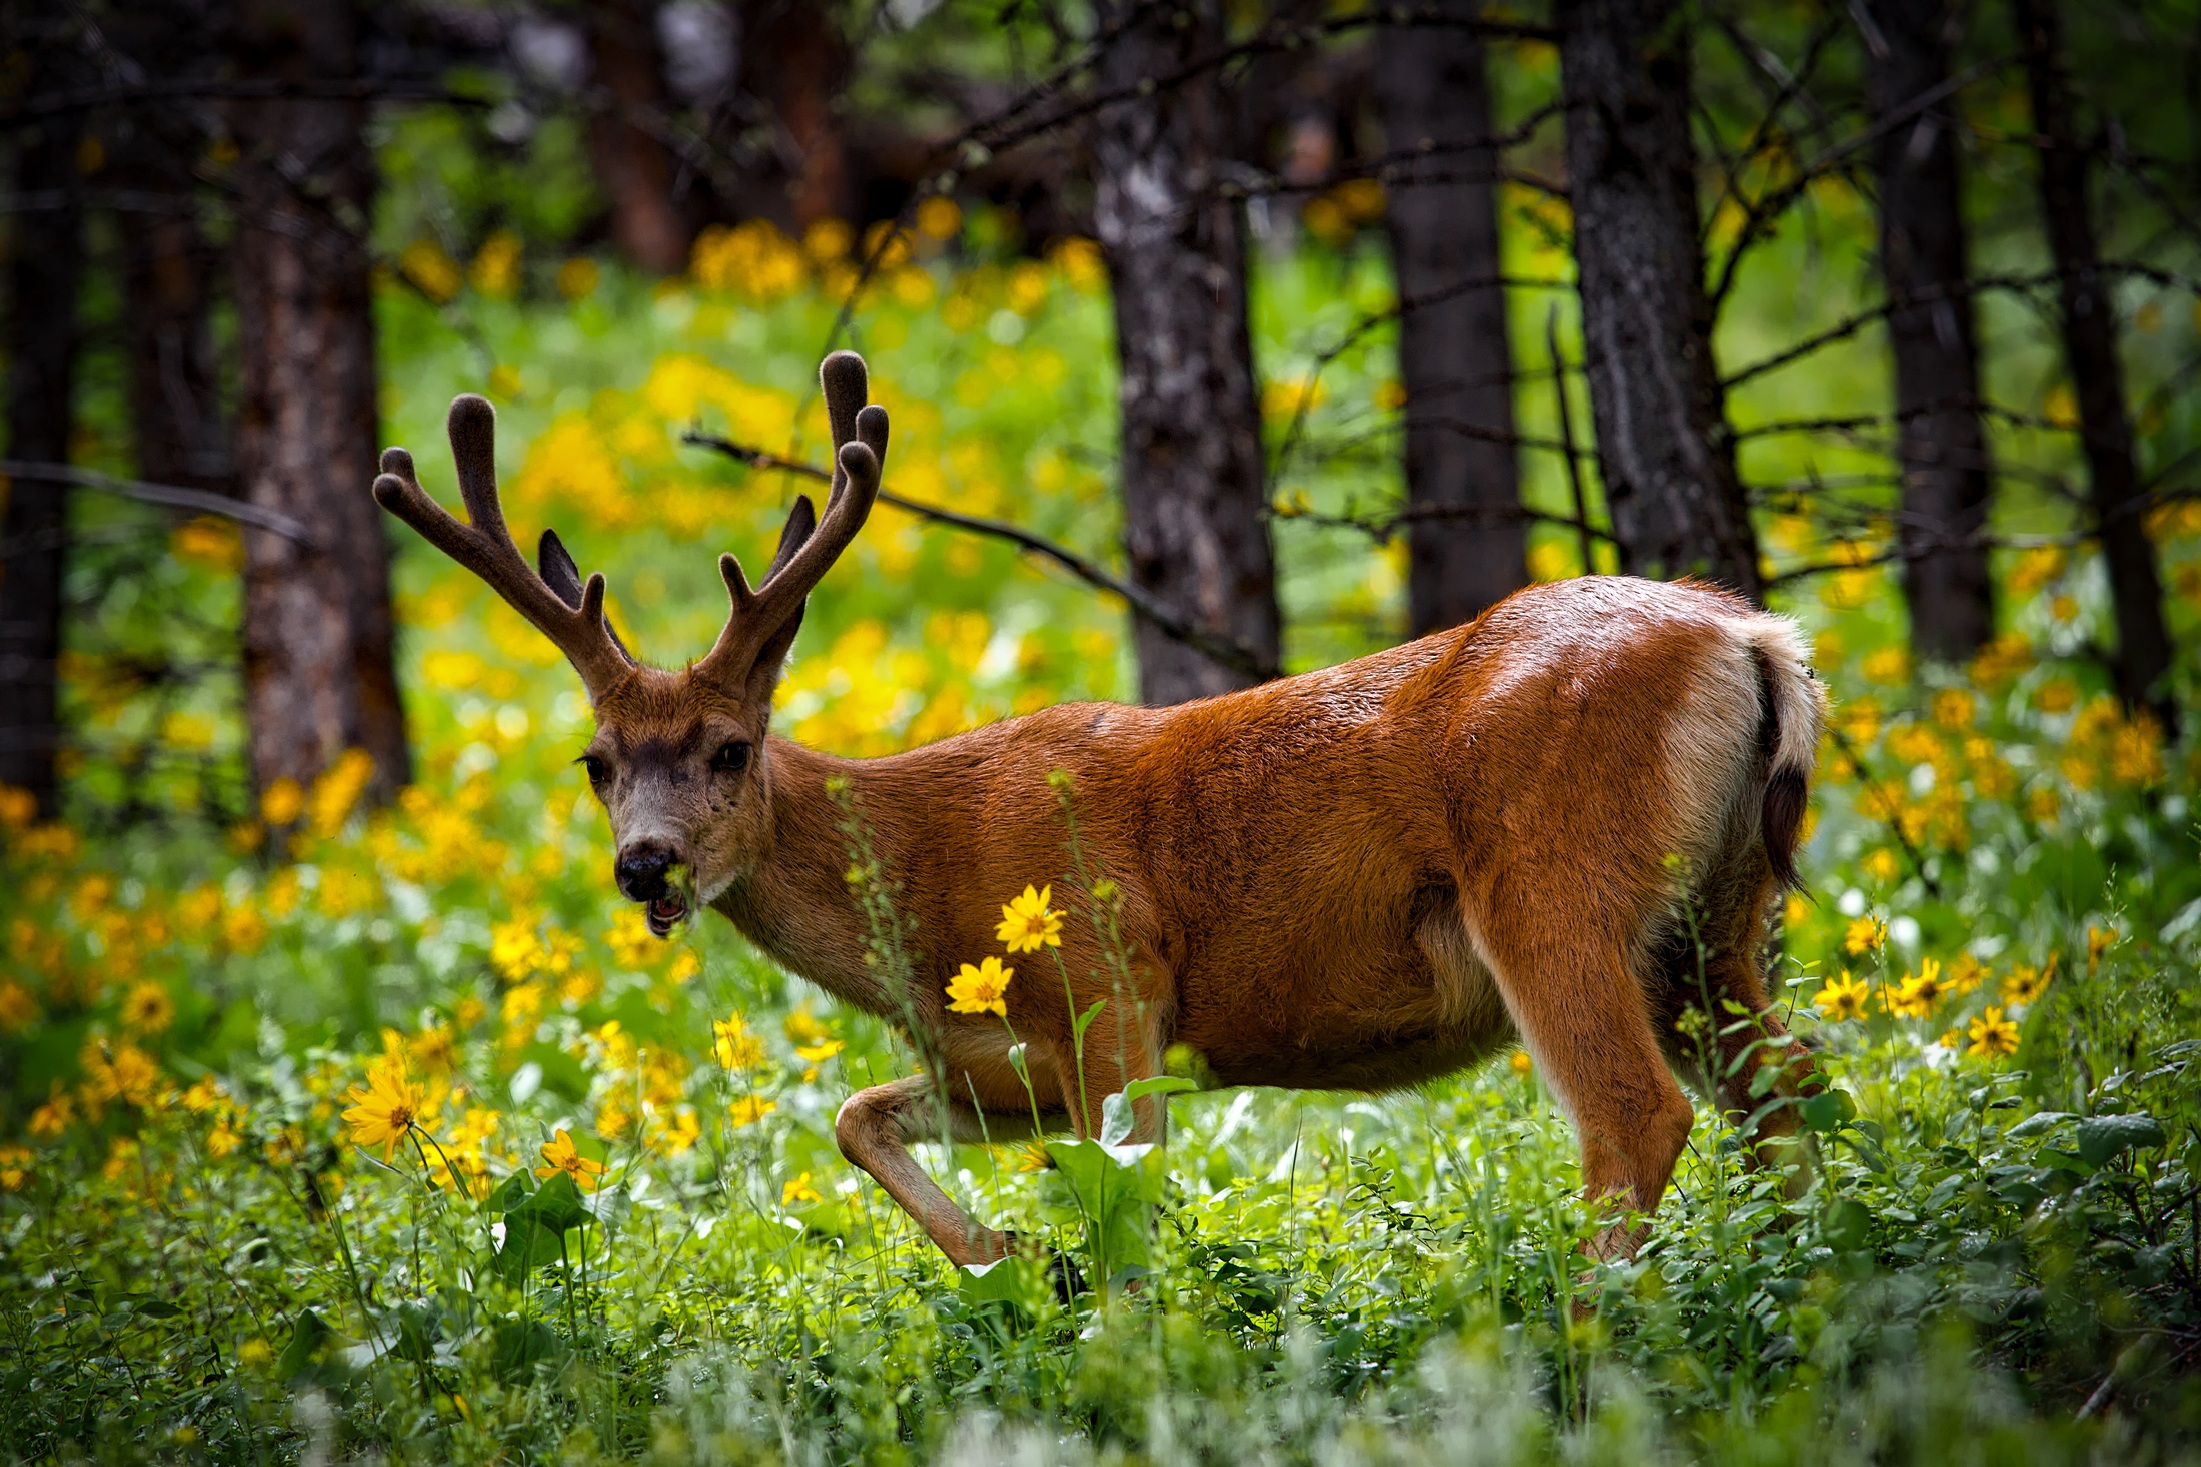
landscape, nature, forest, grass, wilderness, meadow, flower, animal, country, wildlife, deer, stag, macro, grazing, autumn, mammal, closeup, national park, fauna, flowers, yellowstone, trees, outdoors, woods, hdr, wildflowers, beautiful, woodland, wyoming, buck, elk, mule deer, white tailed deer